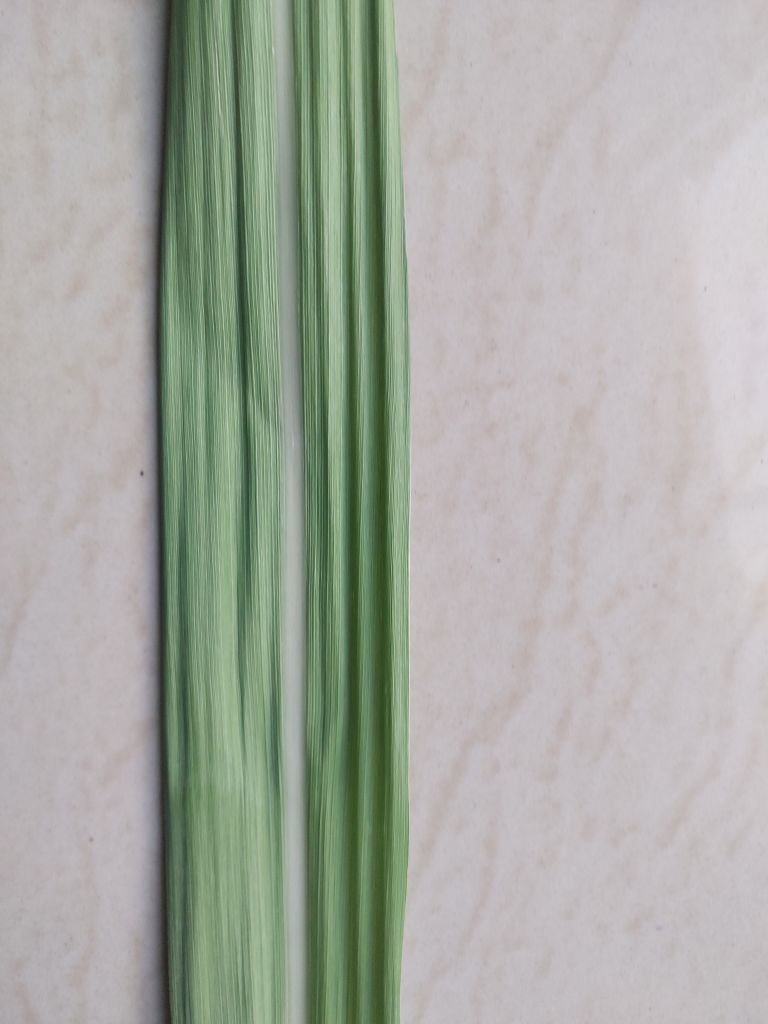
Label: Viral Disease